Survivor (Destiny's Child album)

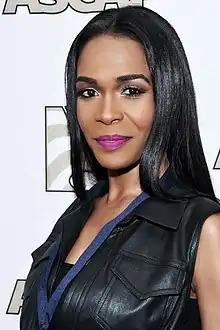
"Survivor" was Destiny's Child's first album to be recorded with Michelle Williams (pictured) after she joined the group in February 2000. Her sole songwriting credit on the album is for "Outro (DC-3) Thank You".

Beyoncé claimed to have written "Bootylicious" on a plane flight to London while listening to the song "Edge of Seventeen" by Stevie Nicks, when the word "bootylicious" popped into her head. Rob Fusari disputed the claim in 2010, stating he himself had the idea for the song and had wanted to use a guitar riff from Survivor's 1982 song "Eye of the Tiger" but, after not being able to find it, used a similar riff from "Edge of Seventeen". However, in 2016, he revealed that after the "Edge of Seventeen" sample was approved, he conceived the song with Beyoncé over the phone, adding: "She was out of the country at that point, but she had the 'Bootylicious' concept in her head. That was totally her. She knew what she wanted to say. It was very urban pop angle that they were taking on the record." Once the group decided to record "Bootylicious", Fusari wanted to remove the sample, explaining: "I figured I'd put the guitar loop on there temporarily, and later go into the studio with a guitar and replay it, because I'd learned, after sampling Stevie Wonder's "I Wish" for Will Smith's "Wild Wild West," that I didn't want to lose 50% of the publishing. I vividly remember telling Mathew Knowles, "Mathew, you got to book me into your studio and let me replay that riff." It was Guitar 101! One note!"; however, Knowles refused. Dan Workman, who engineered several tracks from "Survivor", commented on the recording sessions: "Beyoncé would be driving over to the studio listening to all these tracks that had been sent to her, and she would pick out her favorite. When she got here, she would immediately start writing lyrics for the song and finish it right there in front of me. For the song "Bootylicious" she wrote all the lyrics for it right in [SugarHill Recording Studios'] Studio A. Then she taught the song to Kelly and Michelle, and all three of them worked on the vocals together."